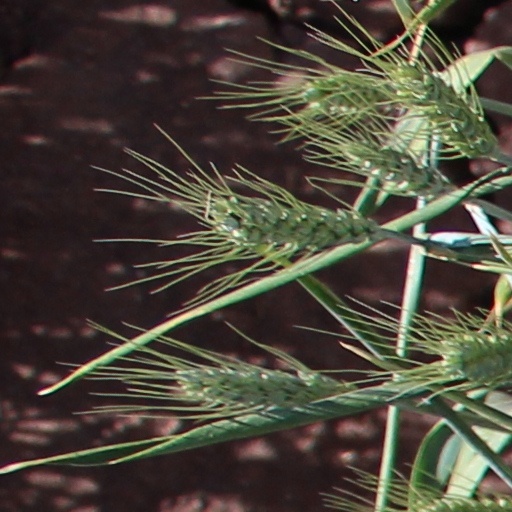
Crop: wheat